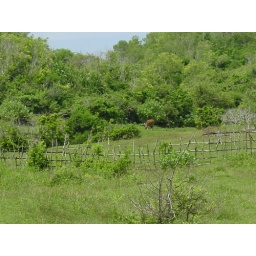
If you look closely, there is a cow in the field near the Uluwatu temple